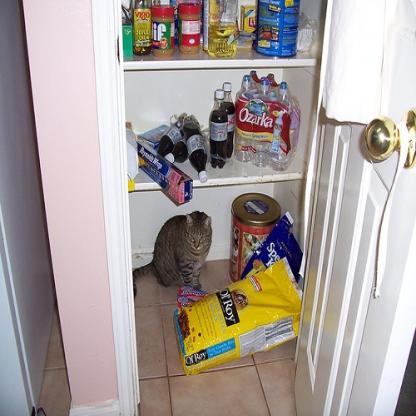
Scene: Indoor